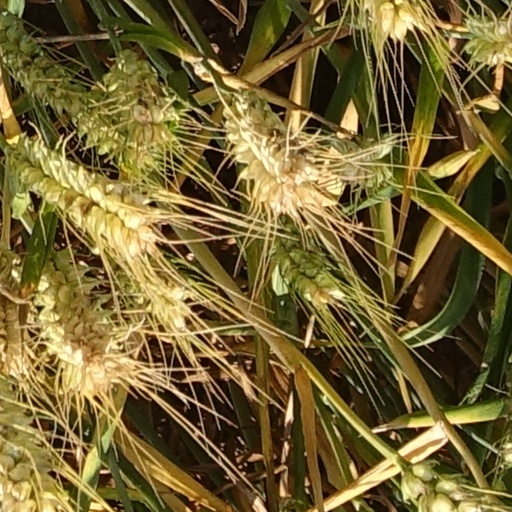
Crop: wheat